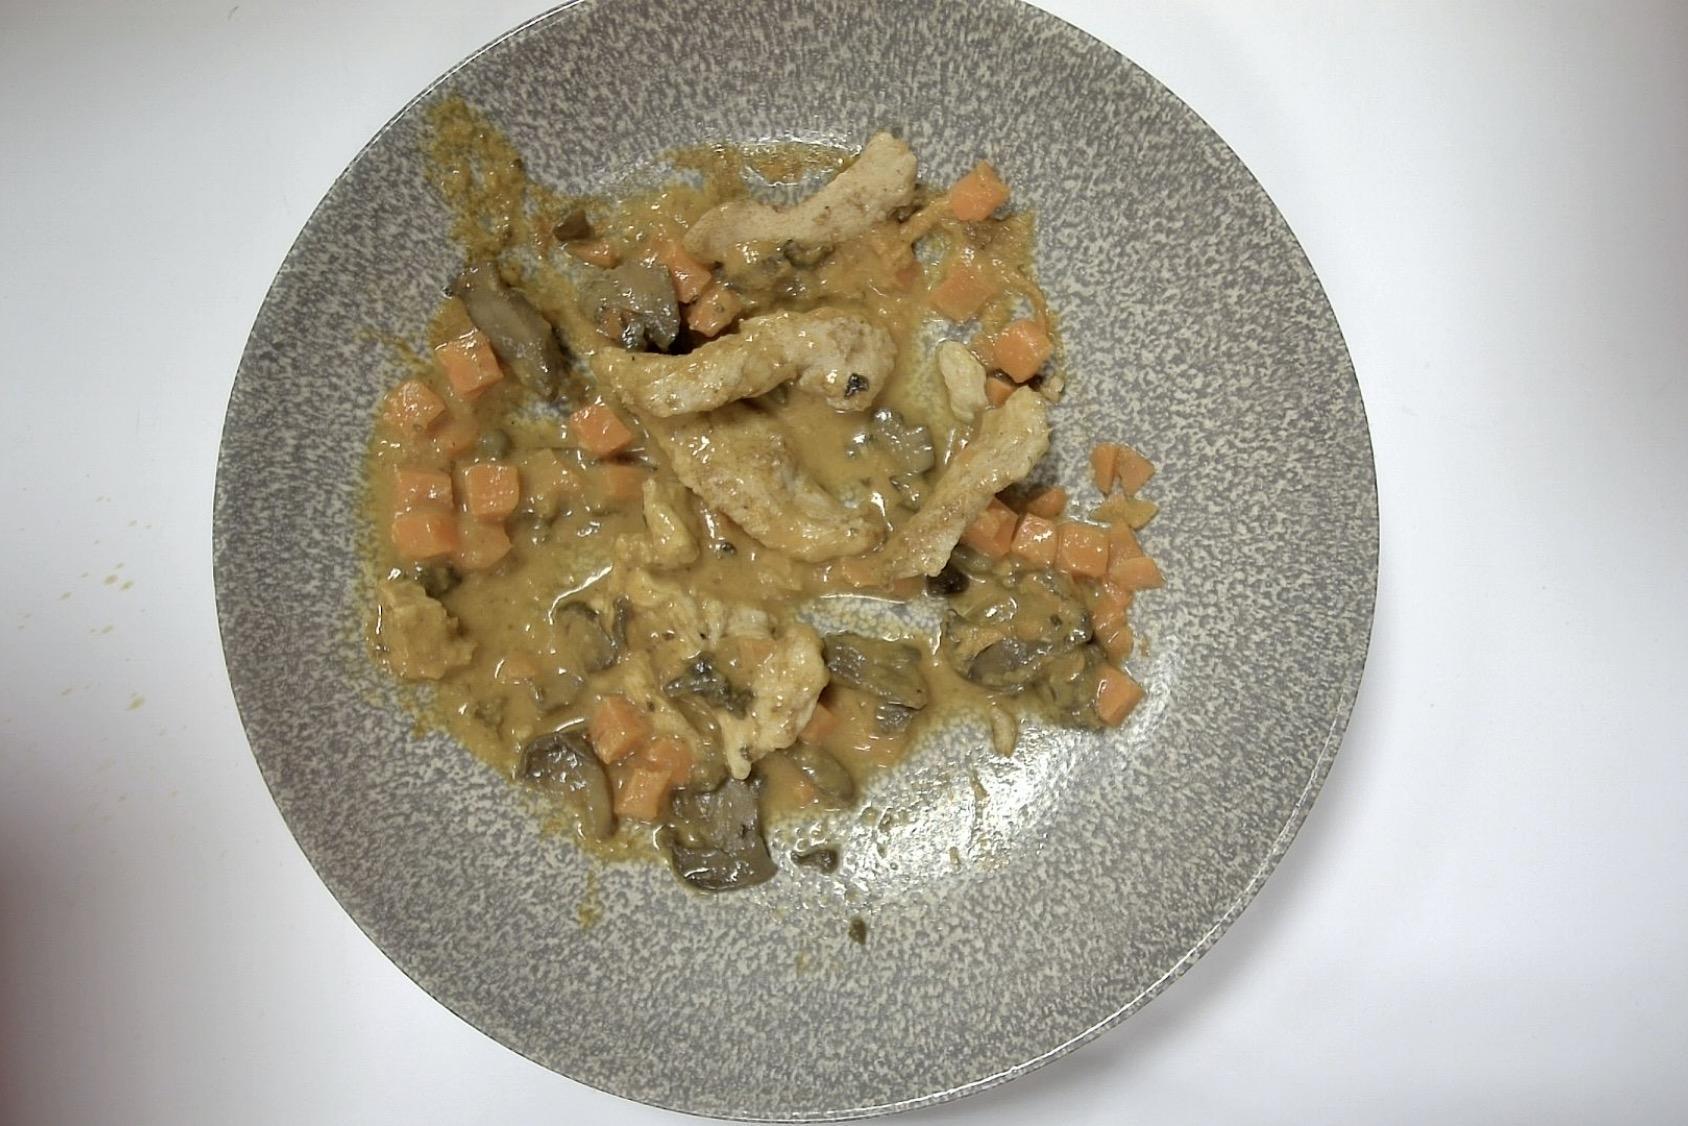
Dish: Hähnchenstreifen, Kartoffelwürfel , Möhre Pilze Linsen , Tomaten-Curry-Sauce
Portion size: Normale Portion
Ingredients: diced-potatoes, carrot, mushrooms, lentils, tomato-curry-sauce, chicken-strips
Weight as served: 495 g
Energy as served: 379,65 kcal (1.592,50 kJ)
Fat: 8,48 g (saturated: 1,84 g)
Carbohydrates: 41,235 g (sugar: 13,605 g)
Protein: 31,61 g
Salt: 3,13 g
Weight after return: 277 g
Energy after return: 212,451 kcal